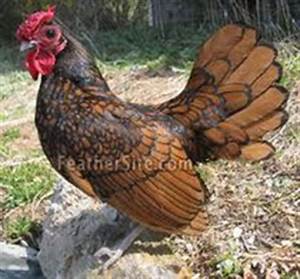
Label: gallina